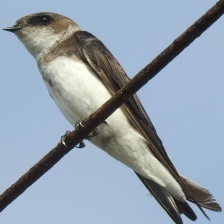
Species: SAND MARTIN
Scientific name: RIPARIA RIPARIA